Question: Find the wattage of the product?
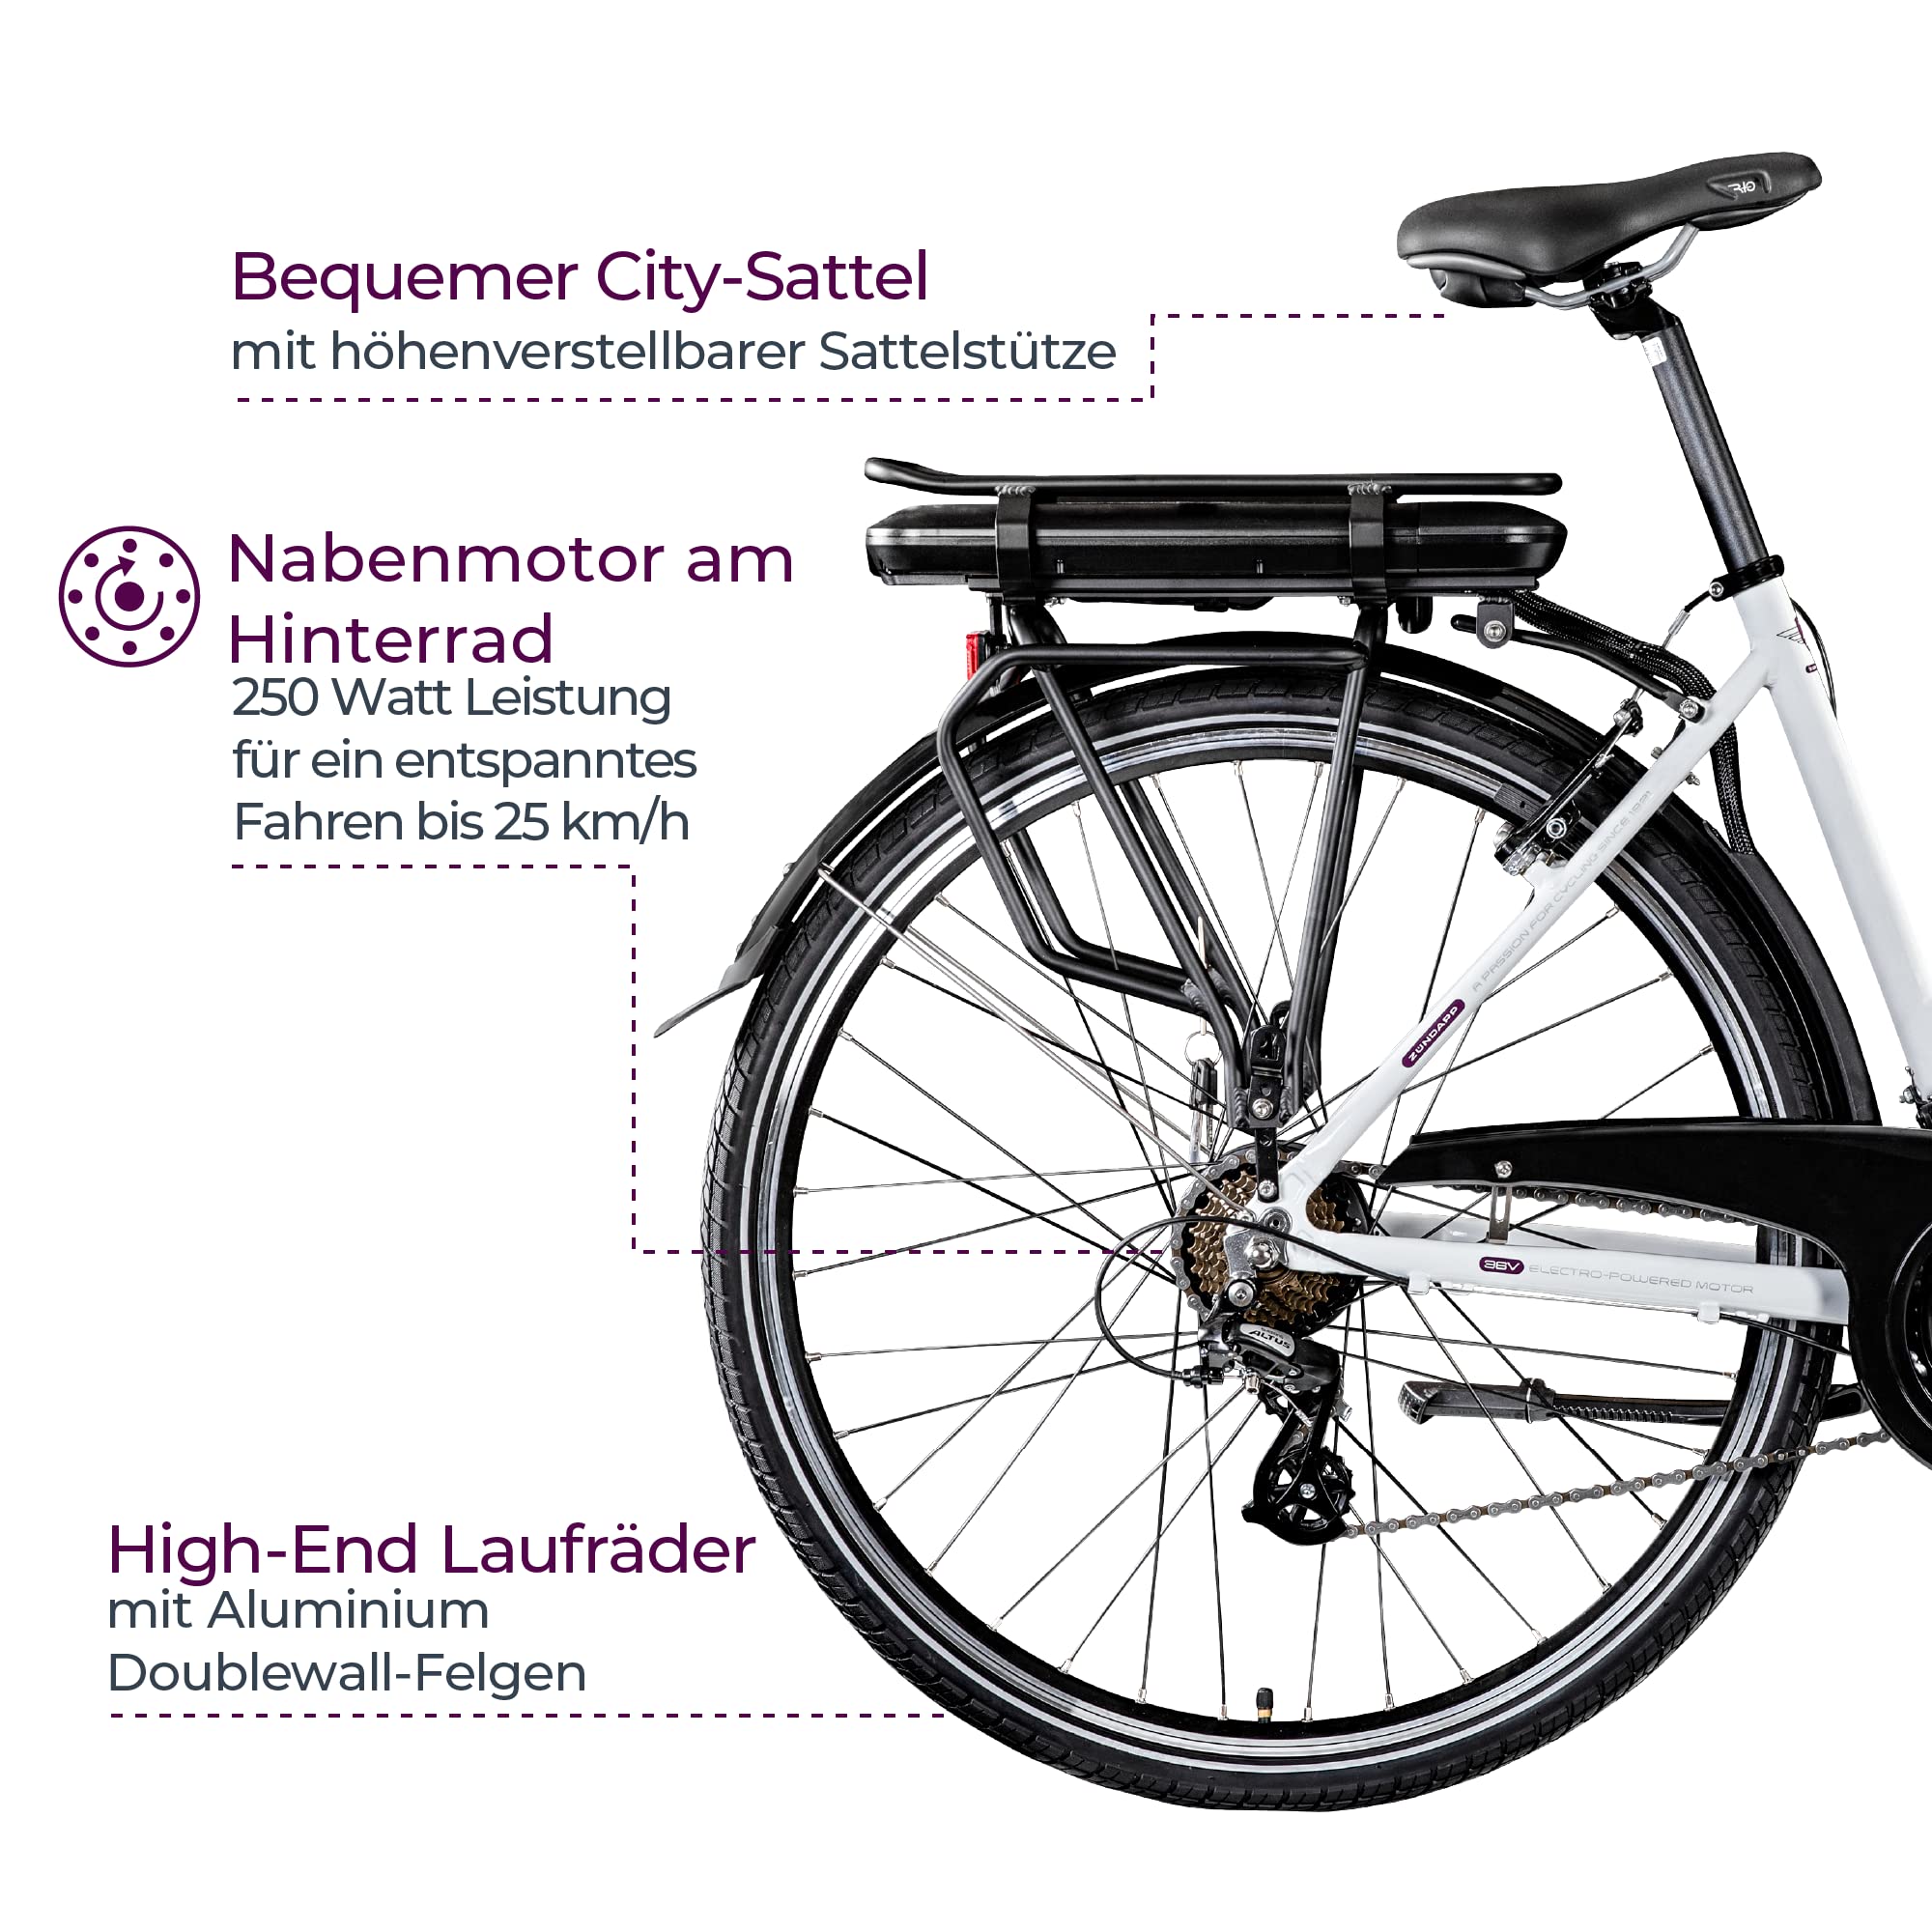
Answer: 250.0 watt